Fairuz

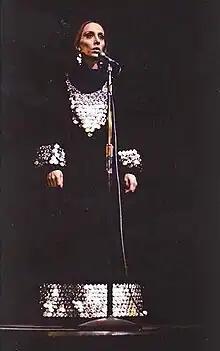
Fairuz performing in 1971

Fairuz and the Rahbani brothers started to garner more attention with their innovative ventures and went on to revolutionize the blueprint for Lebanese music. It started with incorporating western sounds into their music and eventually shaping the Lebanese style of music, since the music had to fit into a certain mold before. This mold was the dominant Egyptian style of music, in the Egyptian dialect that would typically have a duration of thirty minutes. The trio started working with their own prototype, which was shorter three-minute songs in the Lebanese dialect that would tell a story. This change was received as well as it was due to growing discontent for traditional and indigenous music. Beirut at this time was undergoing rapid modernization and cultural expansion. Some of those who lived in the city were not of Arab background, making it harder to relate to the musical forms of the time. So when Fairuz and the Rahbani brothers introduced a more modern yet still traditional form of music, they drew in mass appeal. This helped reshape the modern Lebanese identity especially in music and would go on to make significant contributions to the history of oriental music. These songs would also customarily included commentary and themes of local and regional socio-political and historical issues. As the 1960s wore on, Fairuz became known as the "First Lady of Lebanese singing", as Halim Roumi dubbed her. During this period, the Rahbani brothers wrote and composed for her hundreds of famous songs, most of their operettas, and three motion pictures. In those productions, they also chose to abandon the popular improvisatory nature of Arab performances in favour of more well-rehearsed and produced ones.